2020 Indonesia and Malaysia floods

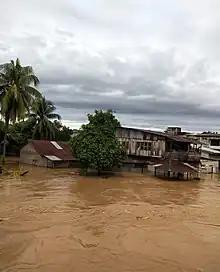
Multiple impacted impoverished houses

By afternoon on 4 December, as much as 2,733 homes (comprising 2.9 million people) have been reportedly impacted by the flood, and seven districts victimized, as well as 5,965 people injured. 1,983 families were among those affected. A "Kompas" update also reported 6 people missing and 2 dead at the same time. Impoverished people were rescued out of their destroyed houses by the search and rescue team. 50 policemen were sent to search for victims; their focus lied at the De Flamboyan housing estate. The first victim reported dead was a 30-year-old female wearing "long, red sleeves", found in the river near Bokek Beach at 06:20. Not long later, a 20-year-old male wearing "yellow jacket and jeans" named Heka was found at the Griya Nusa III Tanjung Selamat residence, Medan Tuntungan; a female was nearby his body when discovered, whilst crying of grievance. In addition to property damage, a suspension bridge in Aloha Village nearly broke due to the water rushing.